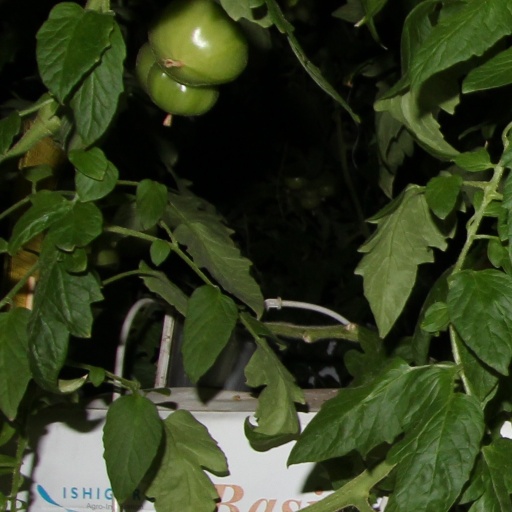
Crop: tomato